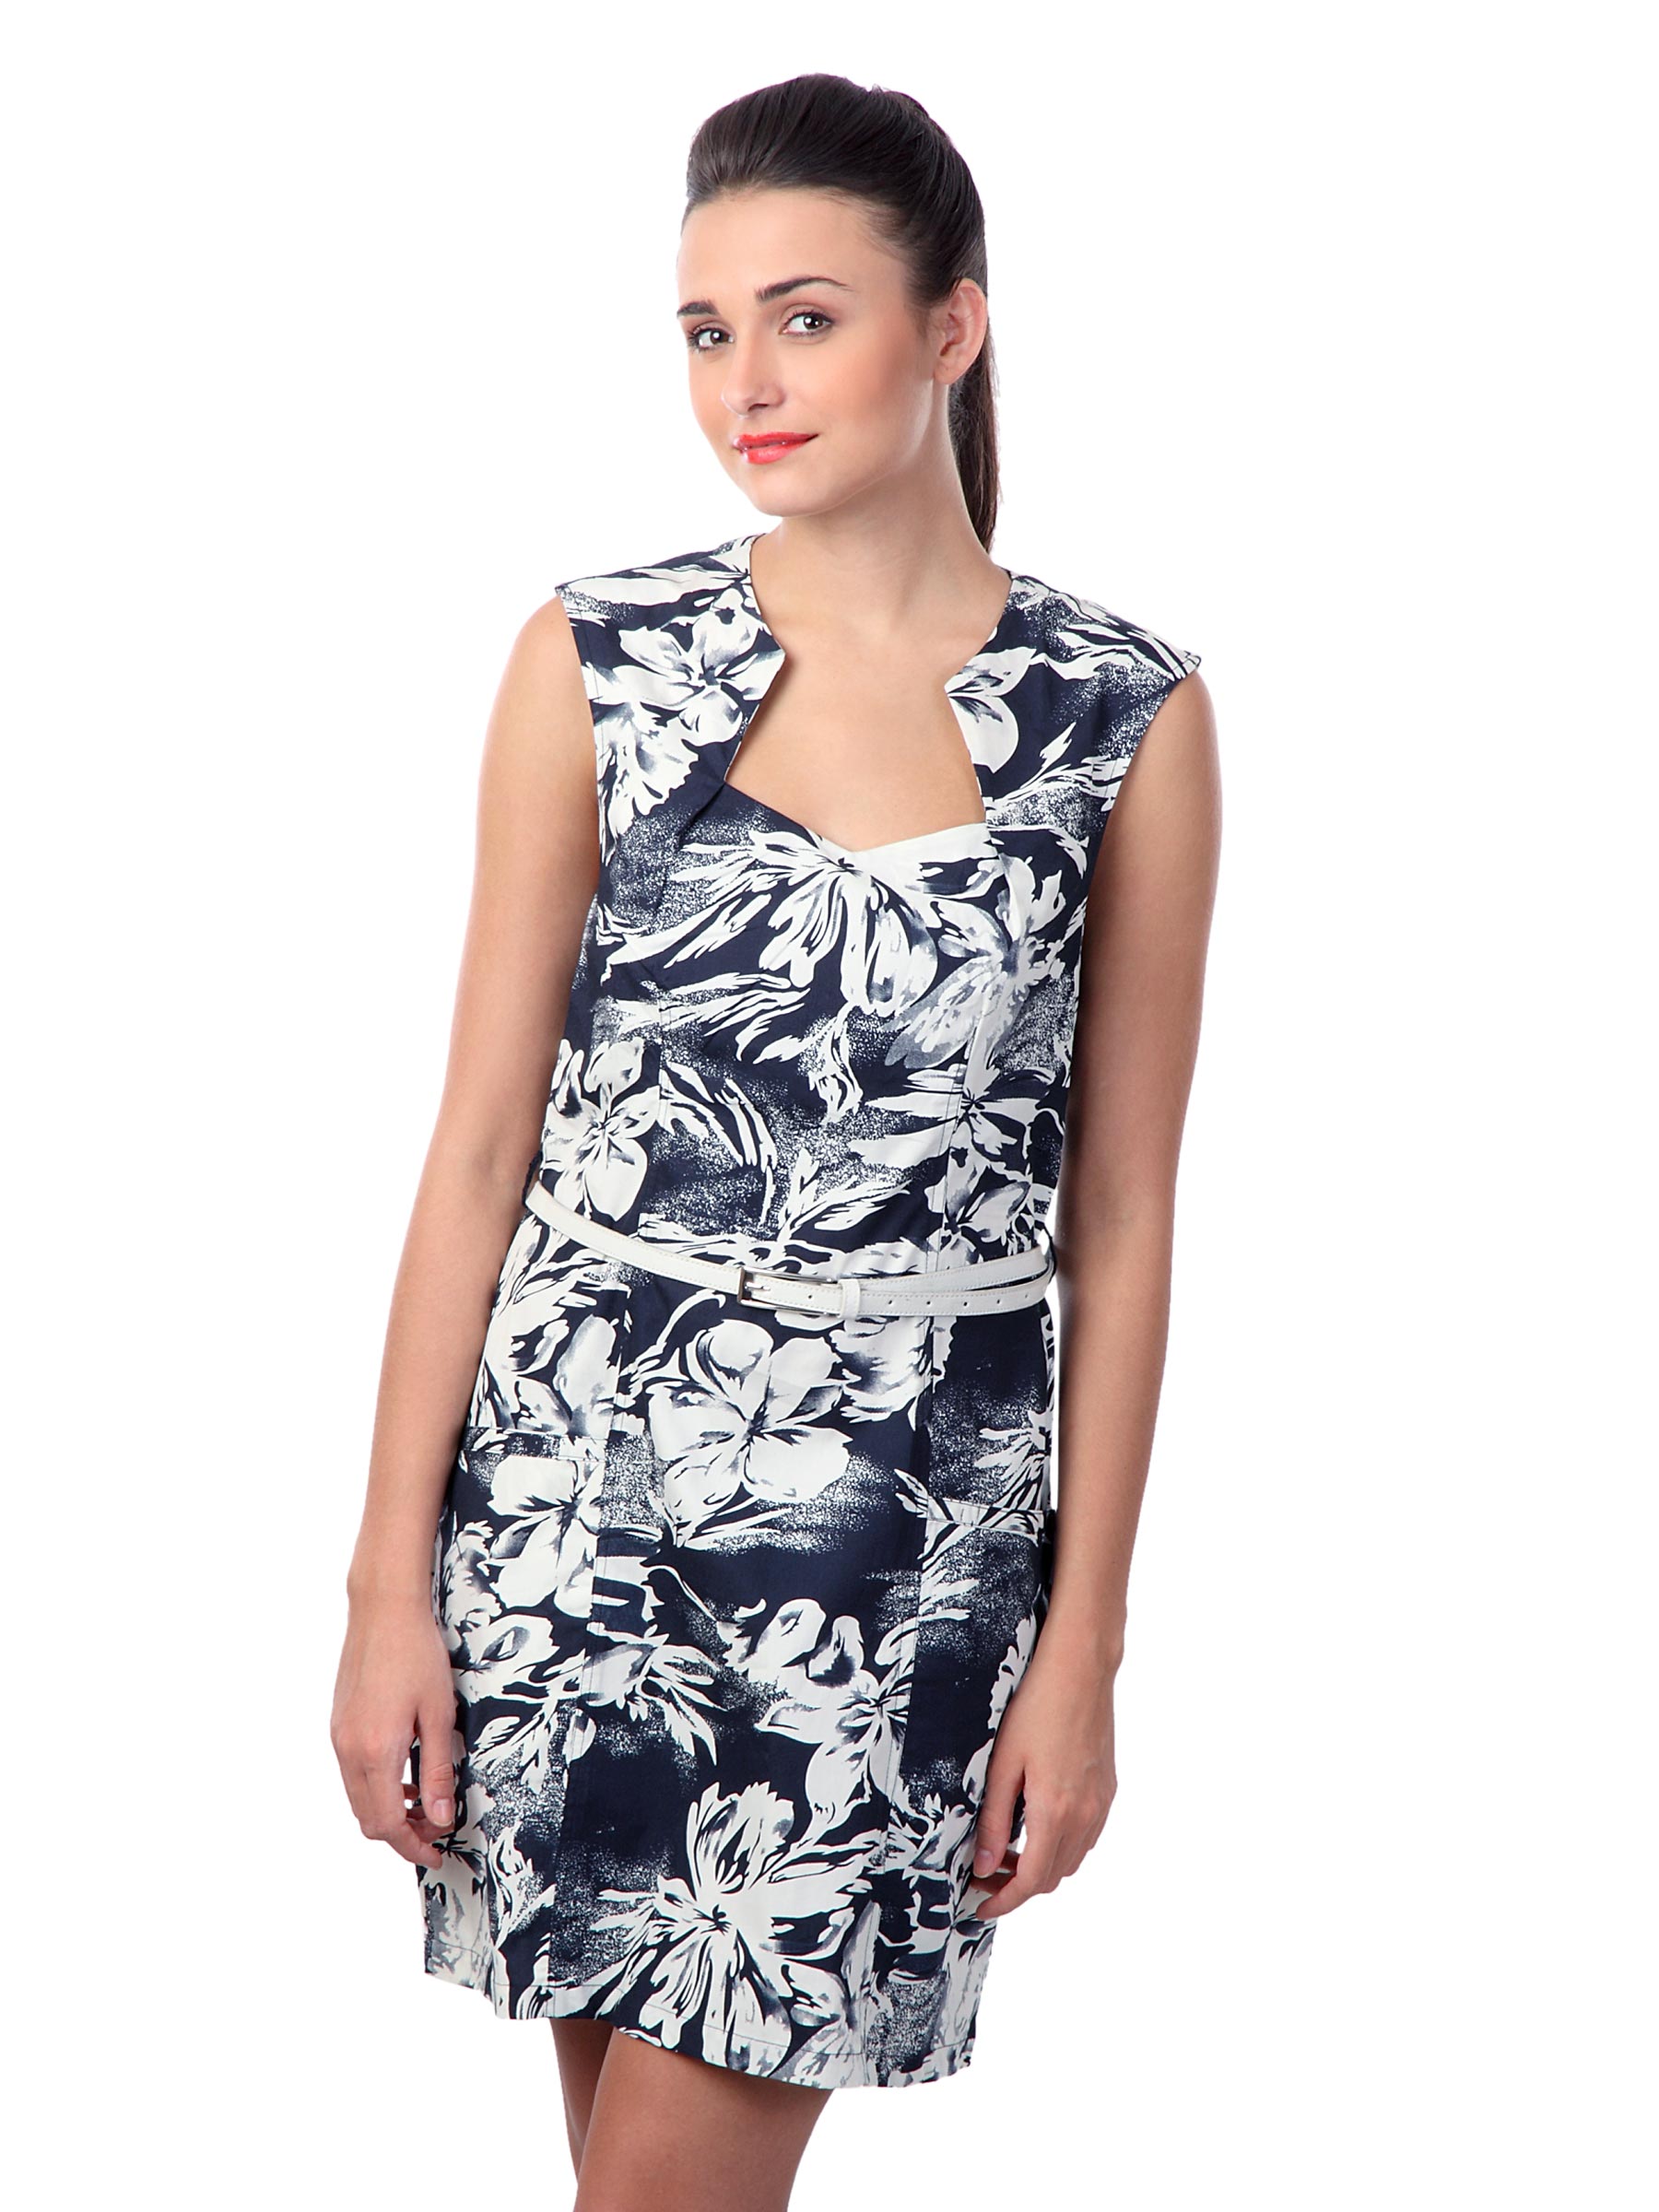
Latin Quarters Women Navy Blue & White Printed Dress
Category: Apparel / Dress / Dresses
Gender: Women
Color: Black
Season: Summer 2012
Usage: Casual